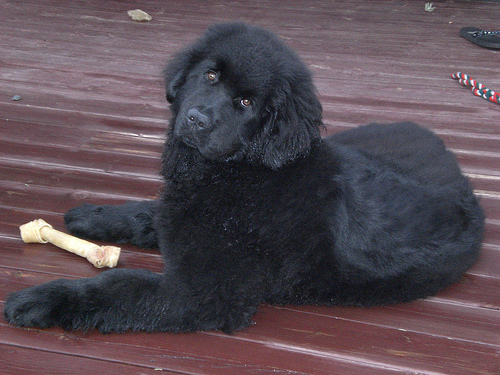
Breed: newfoundland